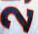
Number: 2